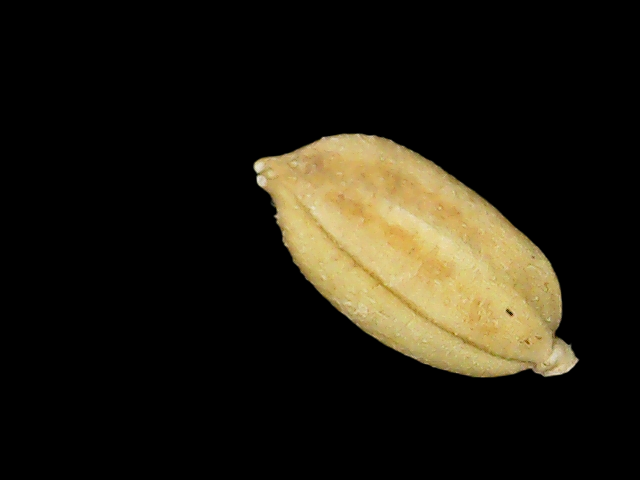
Rice variety: Binadhan08